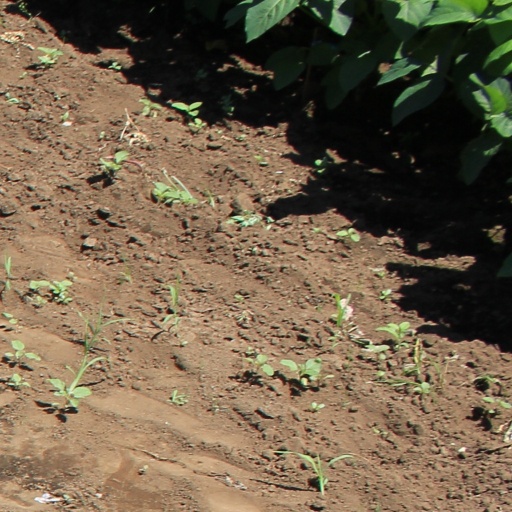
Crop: soybean